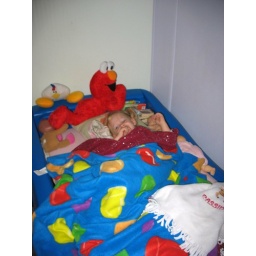
C in her big girl bed